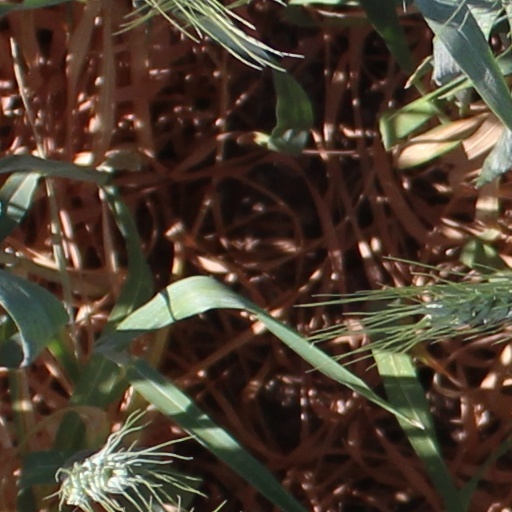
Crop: wheat